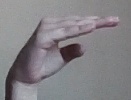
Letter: jeem